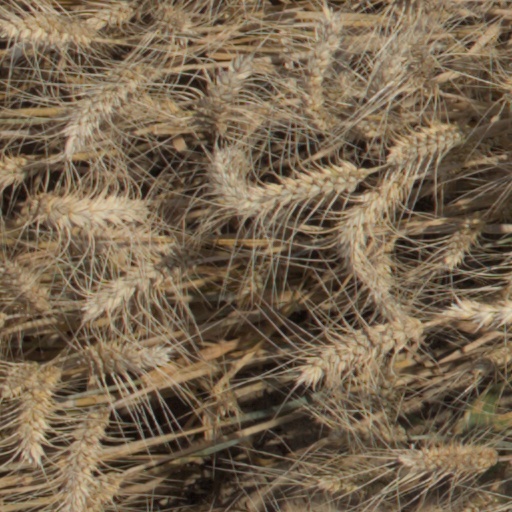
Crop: wheat